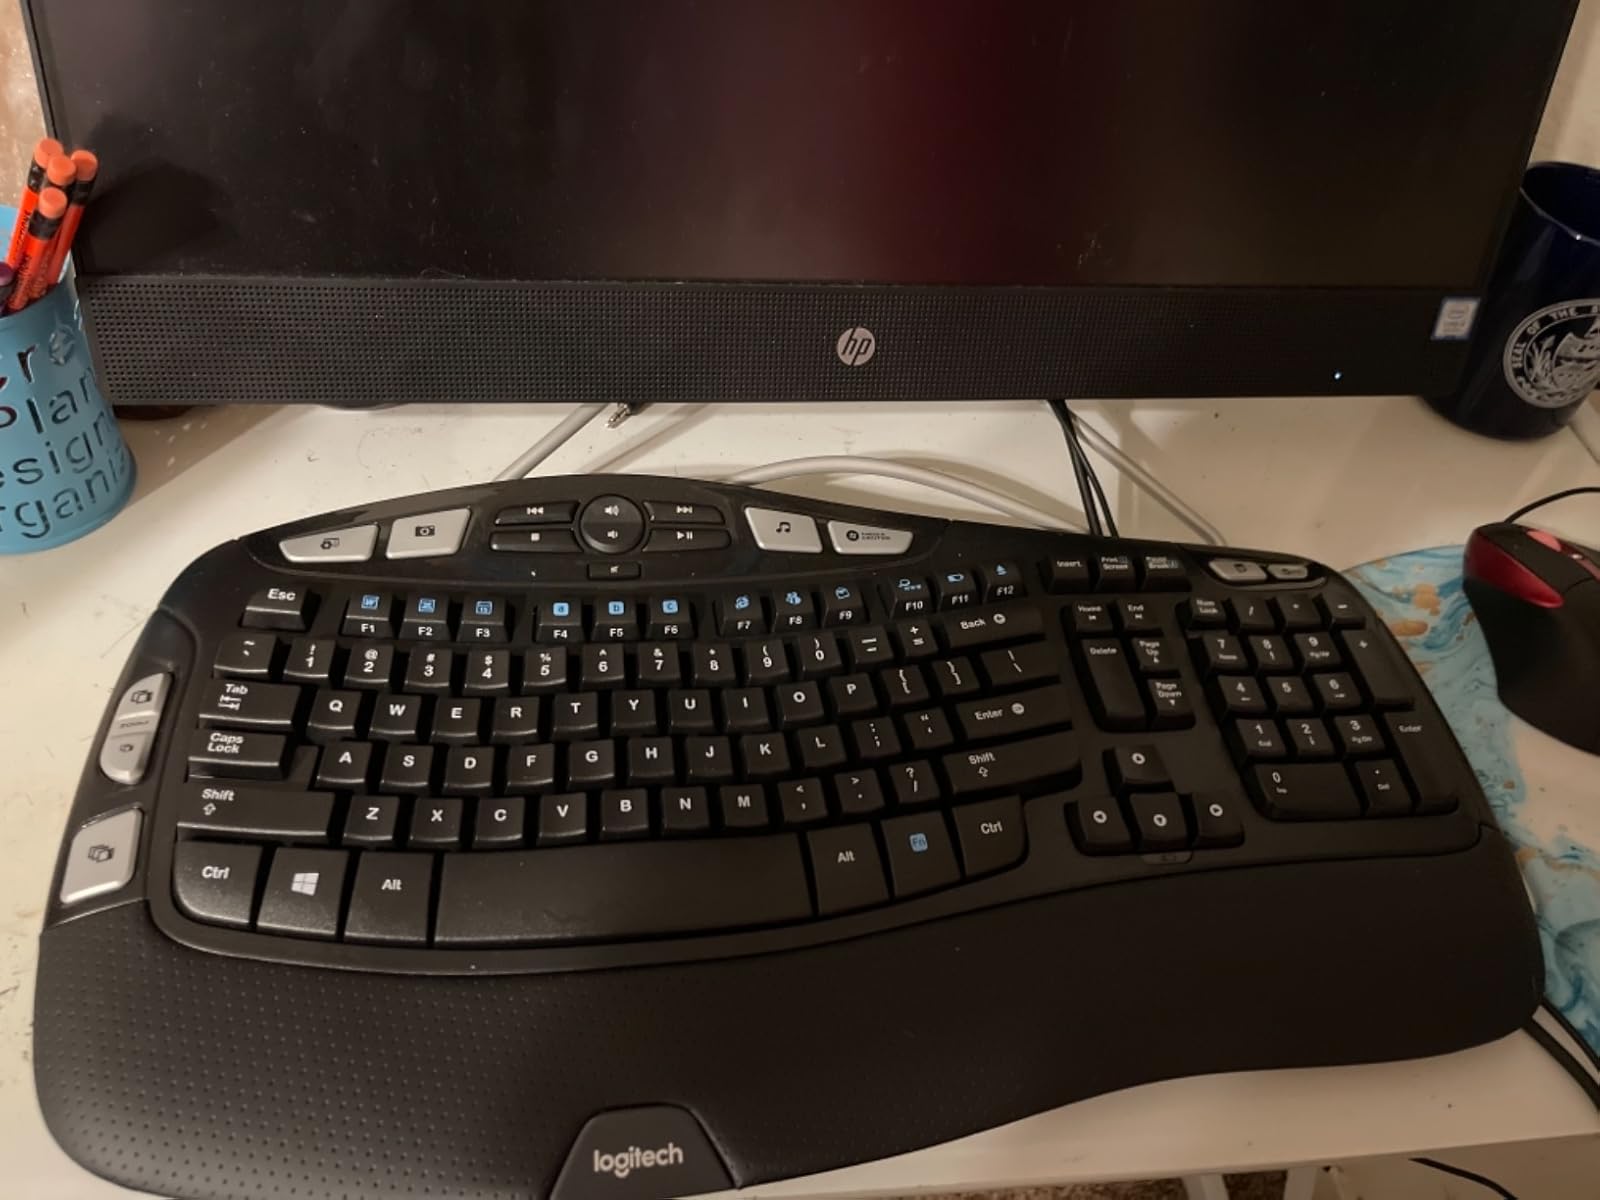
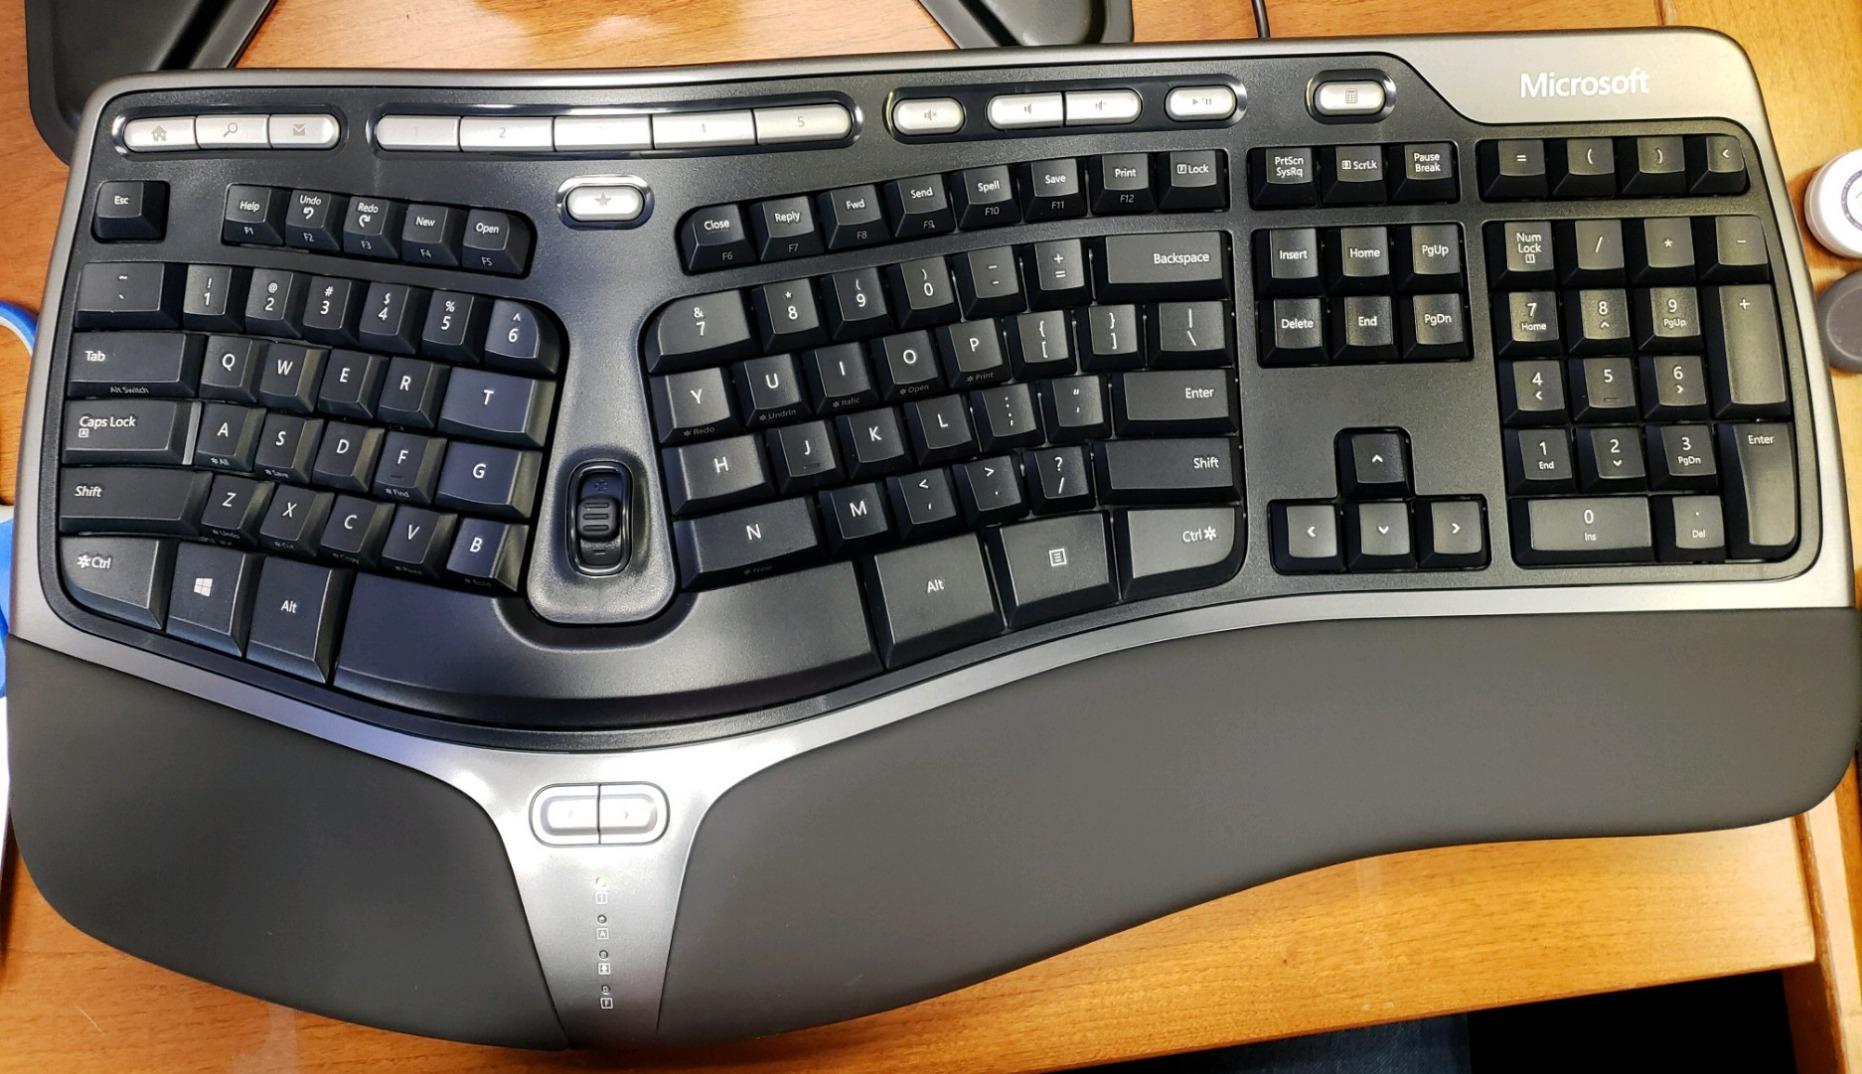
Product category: keyboard
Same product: no